Shepherd with a Flute

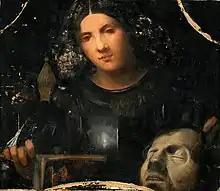
Giorgionesque "David with the Head of Goliath", also Vienna

It was bought at an unknown date by Charles I of England as a work by Giorgione. Following the execution of the king, it was valued at £30 and sold in 1650 to De Critz and Co. In 1660, on the English Restoration, it was recovered by Charles II of England. It was hung at Whitehall Palace then Kensington Palace, before being moved to Hampton Court Palace in 1833, which was already open to the public, and for long displayed most of the Italian Renaissance paintings in the Royal Collection. It remained there until the Italian Renaissance paintings were moved out in recent years.